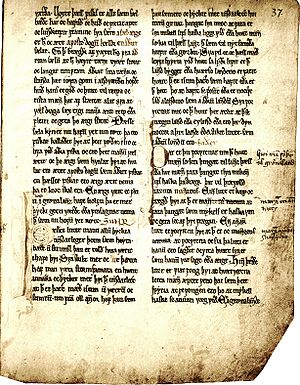
Kongespejlet
Kongespejlet
Kongespejlet er en norsk middelalderbog fra omkring 1250 som skildrer datidens verdensbillede og giver instruktioner til købmanden og krigeren. Bogen er udformet som en dialog mellem far og søn, som det fremgår mere udførligt på engelsk: Konungs skuggsjá